Little River (Miami)

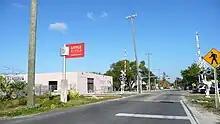
Little River Business District, February 16, 2011.

Little River is a neighborhood in Miami, Florida. The neighborhood takes its name from the Little River that runs along its northern edge, and which also forms part of the northern boundary of the City of Miami.